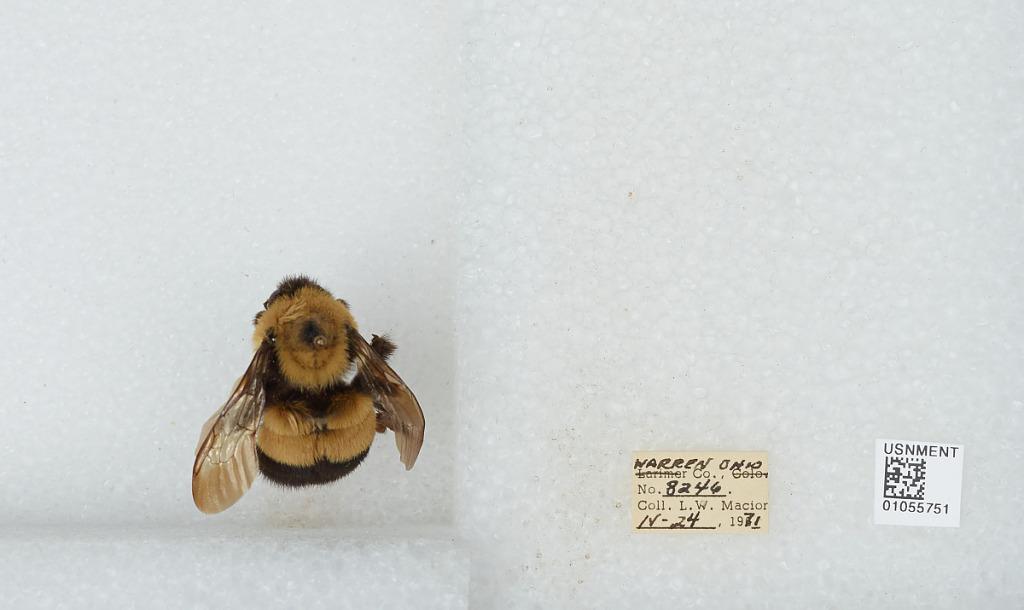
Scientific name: Bombus (Bombus) affinis Cresson
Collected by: L. Macior
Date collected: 1971-4-24
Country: United States
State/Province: Ohio
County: Warren
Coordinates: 39.4242, -84.1856